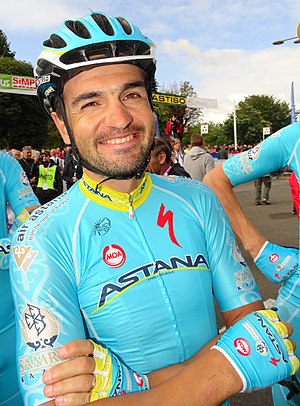
Davide Malacarne
Davide Malacarne er en italiensk professionel landevejsrytter, som kører for det belgiske ProTour-hold Deceuninck-Quick Step.